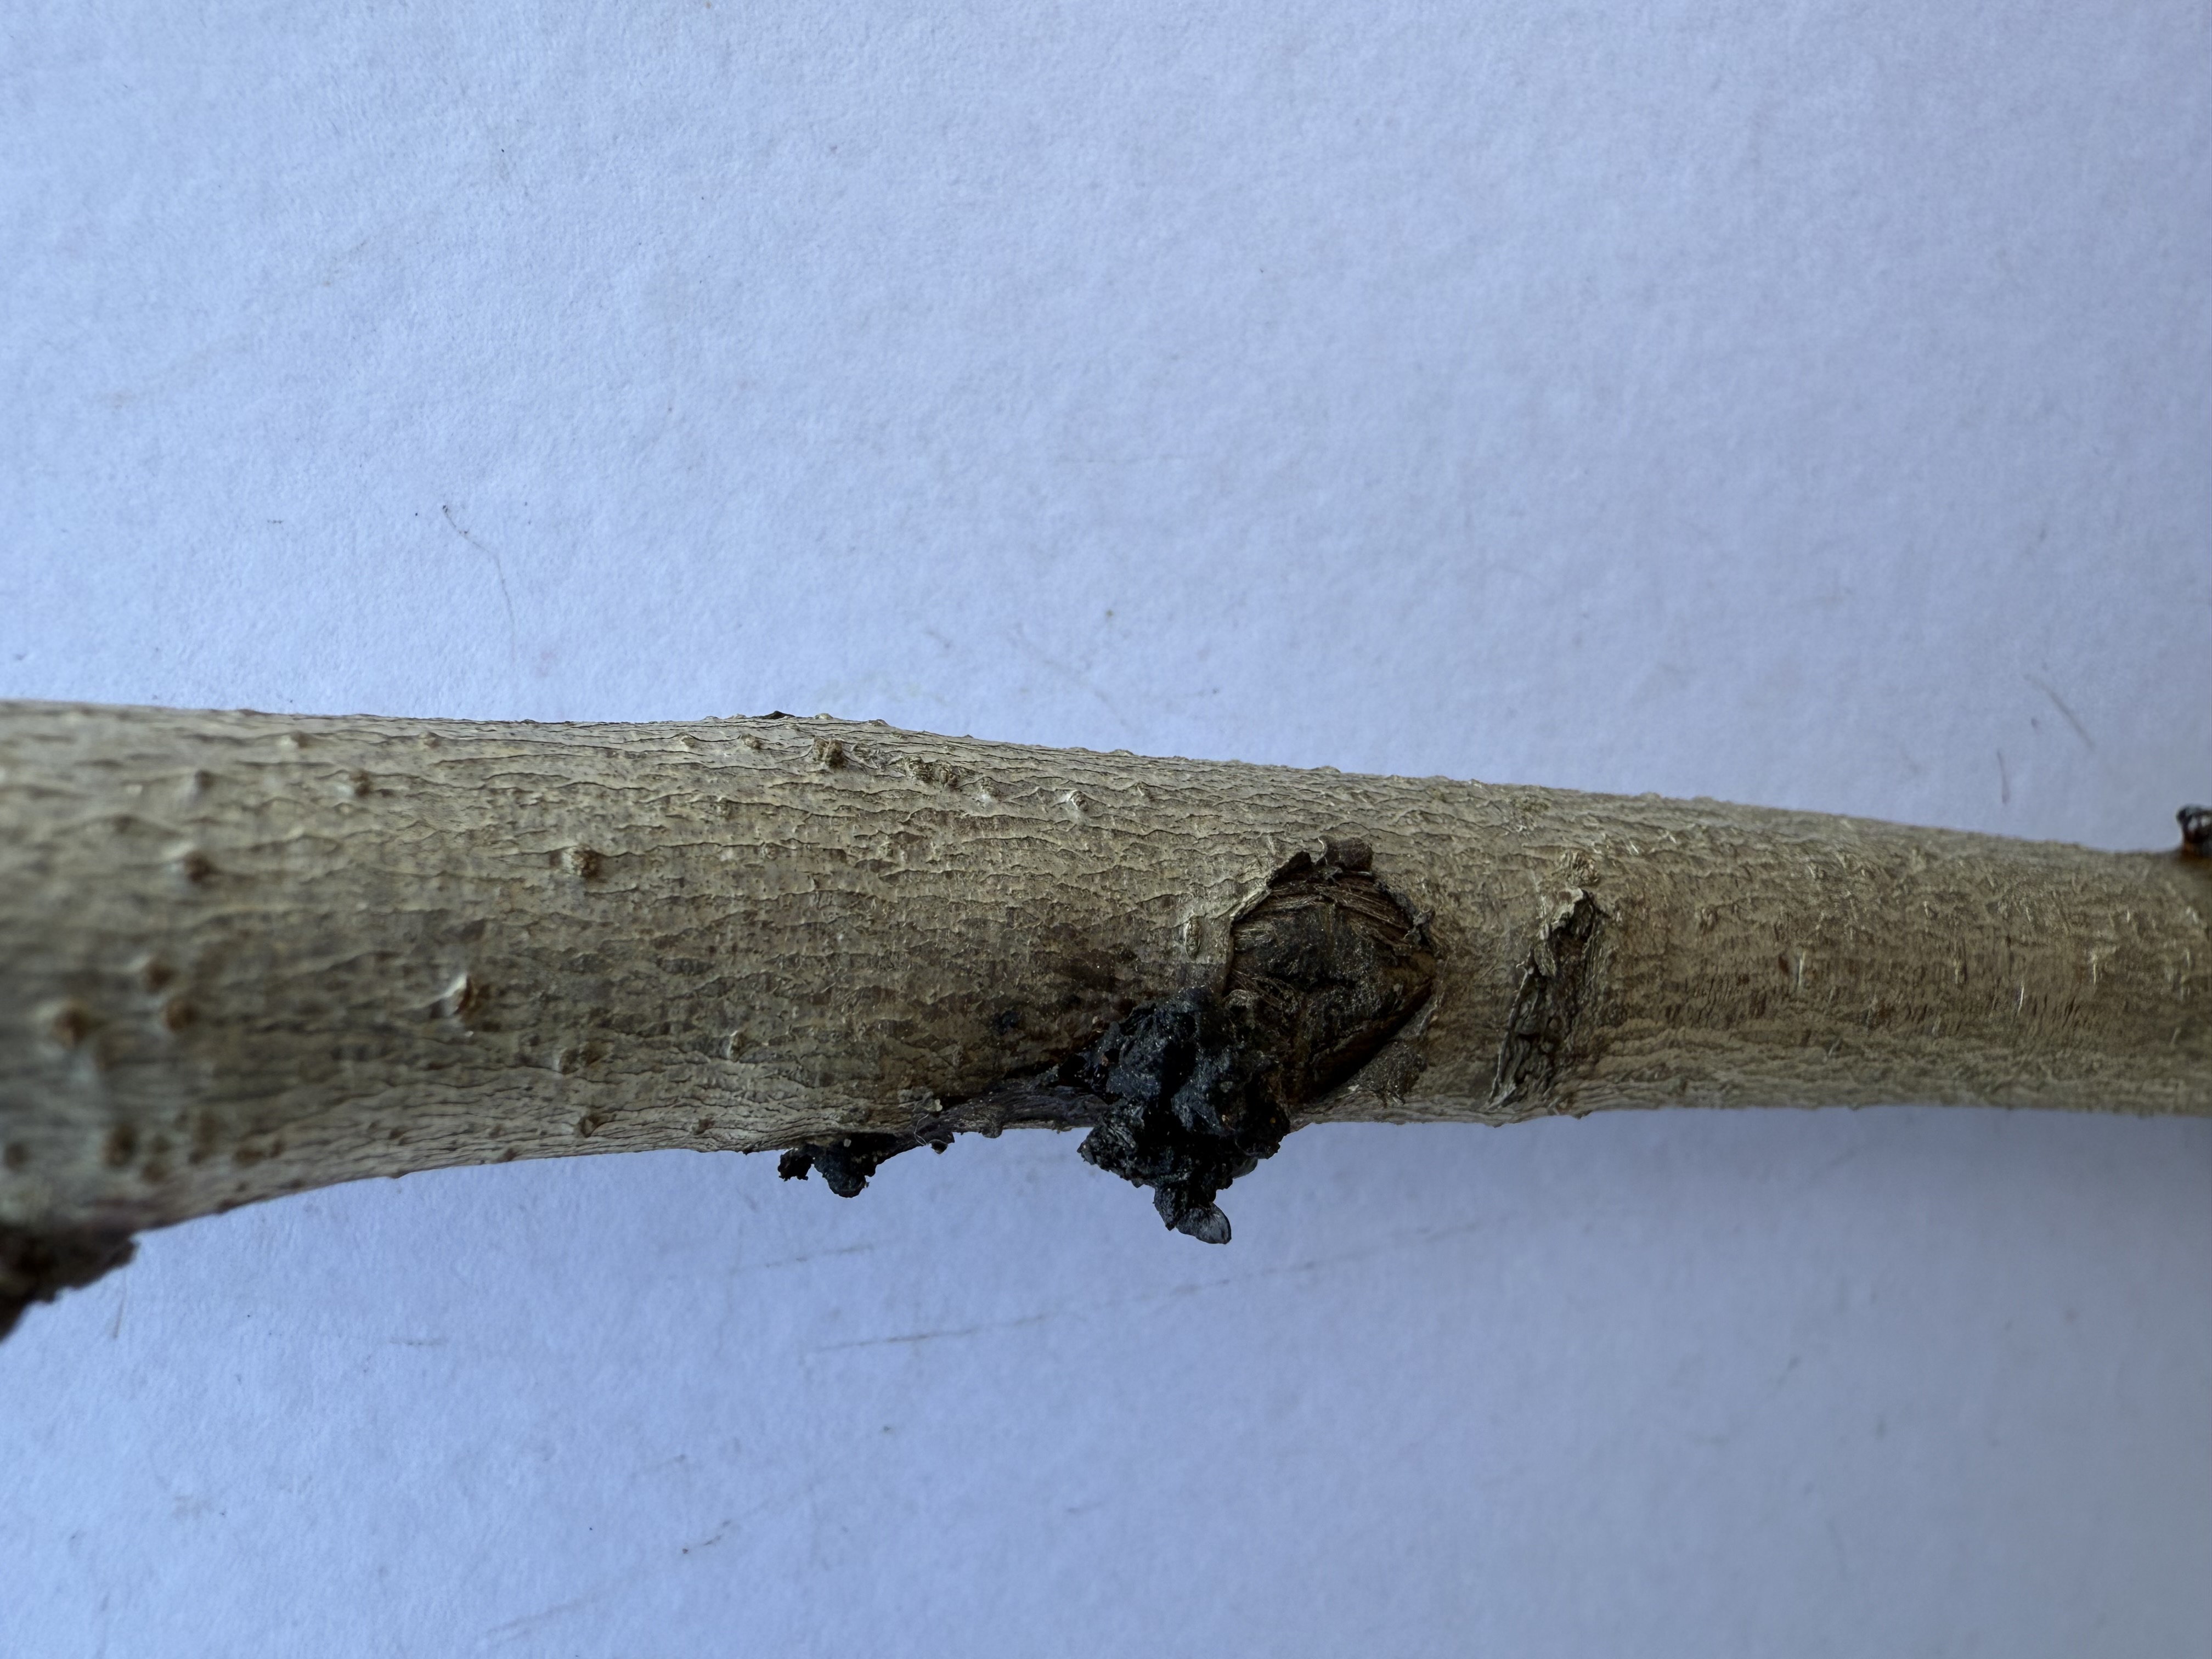
Variety: Duke Blueberry